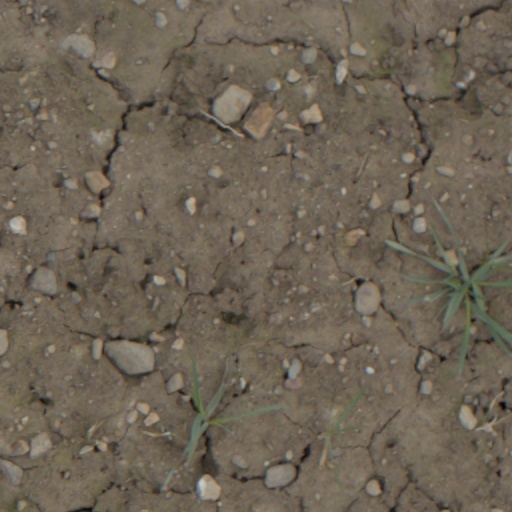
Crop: wheat